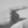
ASL letter: G